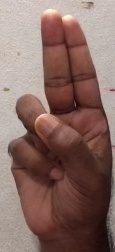
ASL sign: U